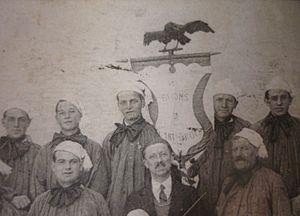
Détail de la photo de groupe
Le bigophone ou bigotphone est un instrument de musique carnavalesque, d'aspect décoratif, très bruyant, populaire, bon marché et facile à fabriquer.
La goguette est une ancienne pratique sociale festive en France et en Belgique consistant à se réunir en petit groupe amical plutôt masculin de moins de vingt personnes pour passer ensemble un bon moment et chanter. Puis cette pratique devient la base de sociétés festives et carnavalesques constituées.